Gertrude Ederle

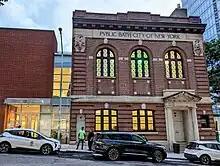
The Gertrude Ederle Recreation Center on 60th Street

The Gertrude Ederle Recreation Center, which opened in 2013 and is located on the Upper West Side of Manhattan, was named for her, and includes an indoor swimming pool.